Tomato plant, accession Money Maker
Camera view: bottom (45 deg); turntable rotation: 180 degrees
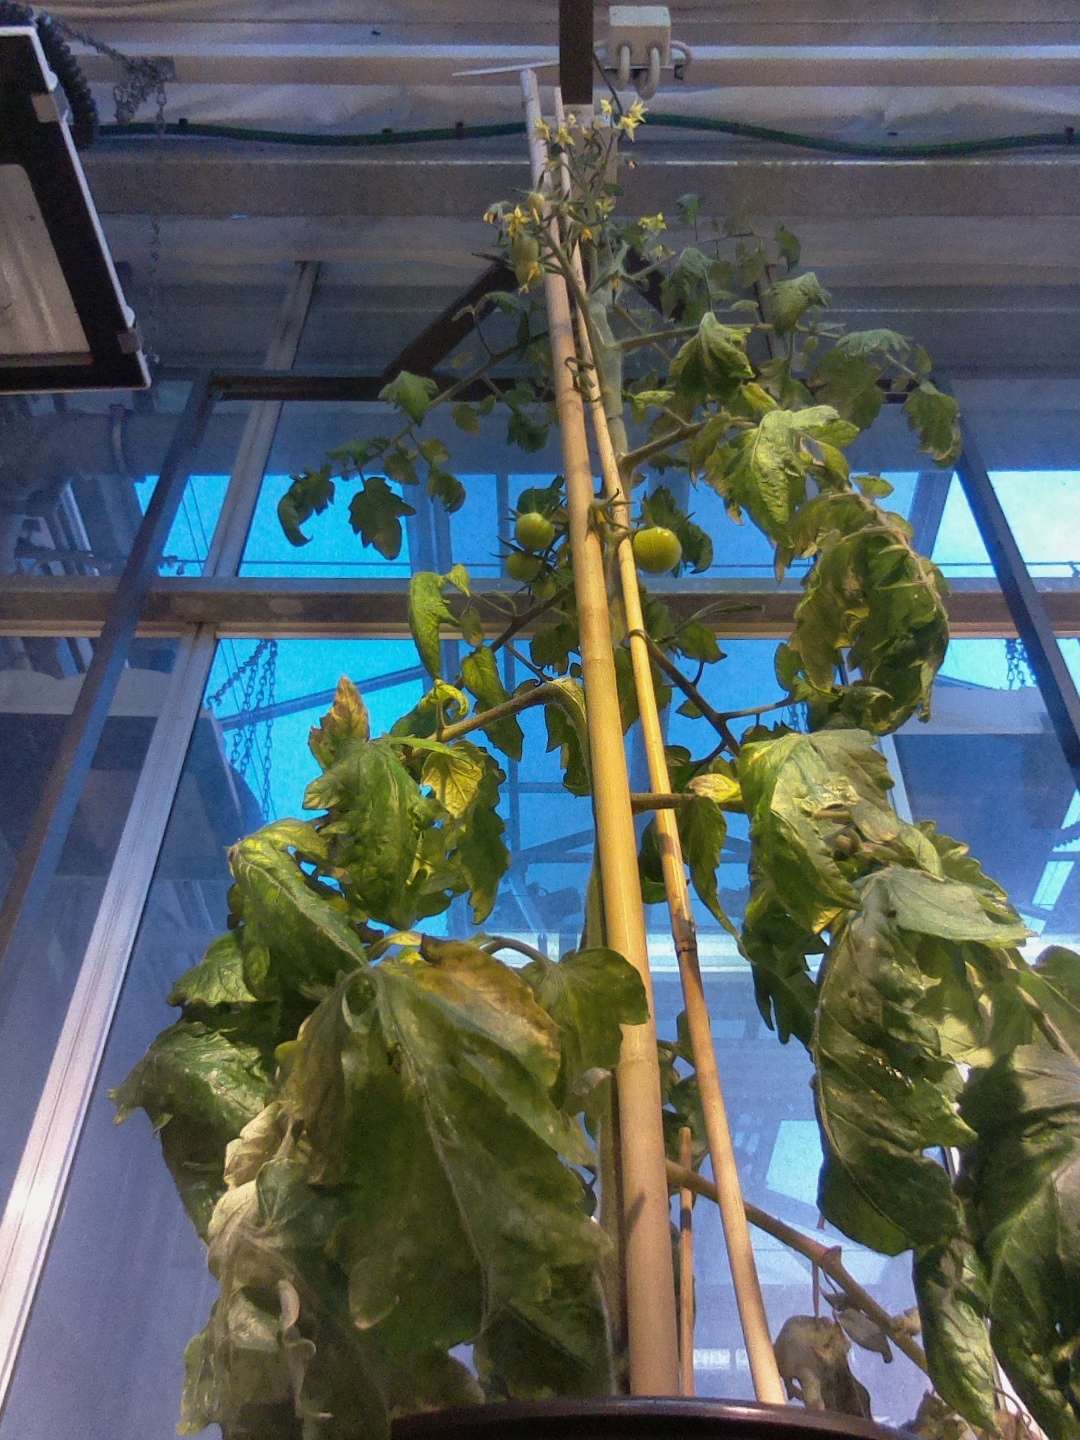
BBCH growth stage 70: Fruits at the main stem or branches visibles